Edson S. Densmore

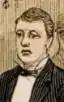
Illustration of Edson Densmore in 1881

Edson S. Densmore (c. 1849 – November 13, 1892) was an American civil servant who served as a Doorkeeper to the President of the United States from 1885 to 1887, and as Chief Usher of the White House in Washington, D.C., briefly in 1887 and again from March 1889 until his death in November 1892.